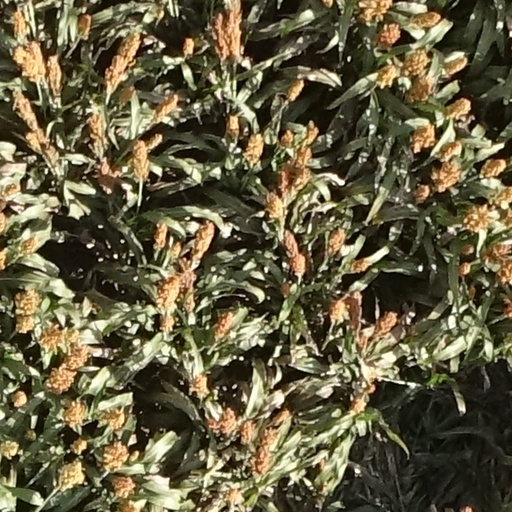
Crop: sorghum